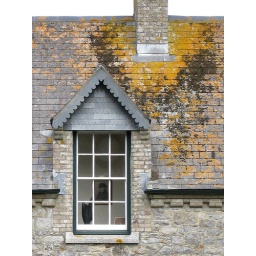
window in the upper floor of a Cafe at St. Michaels Mount, Cornwall (photographed from the garden)